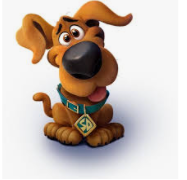
Portrait style: Cartoon Portrait